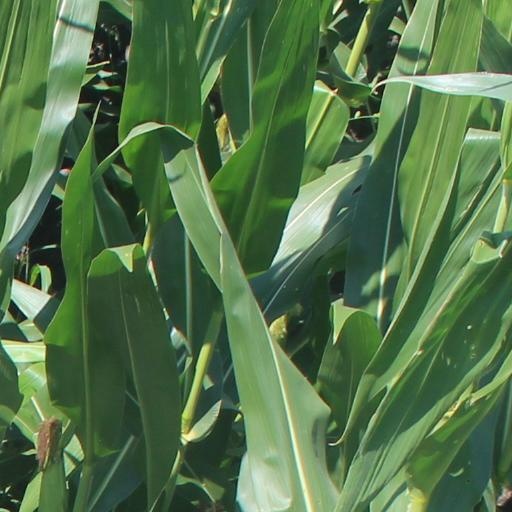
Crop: maize; corn